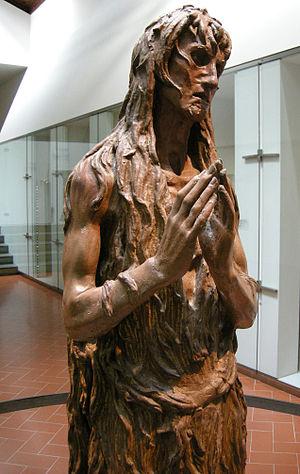
Marie-Madeleine ou Madeleine pénitente est une œuvre sculpturale en bois polychrome réalisée par l'artiste florentin Donatello vers 1453 et 1455.